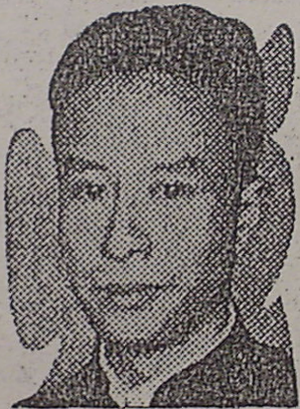
Dans les années qui suivirent la conquête de la Mandchourie, puis pendant la guerre sino-japonaise, l'Empire du Japon créa plusieurs gouvernements collaborateurs chargés d'administrer les territoires conquis à la République de Chine, au fur et à mesure de l'avancée de ses troupes. Ce n'est qu'en 1940 que l'occupant japonais réunit la plupart de ces entités sous la bannière du gouvernement de Nankin, chargé d'incarner une autorité centrale chinoise.